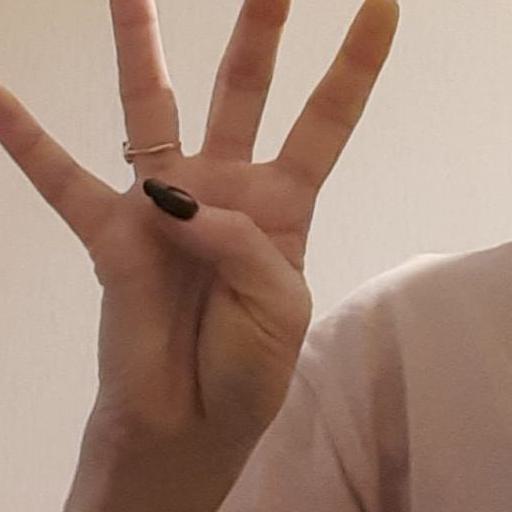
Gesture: four